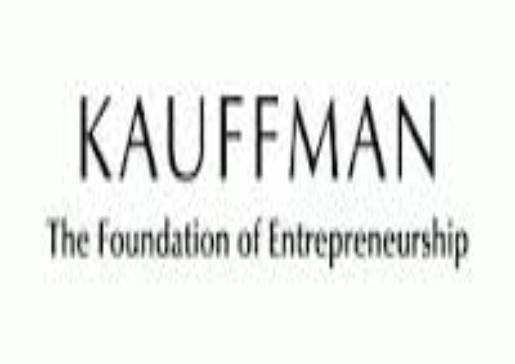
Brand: Kauffman
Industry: Others